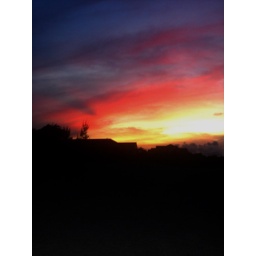
i took this sitting on the beach in cuba, it was very peaceful